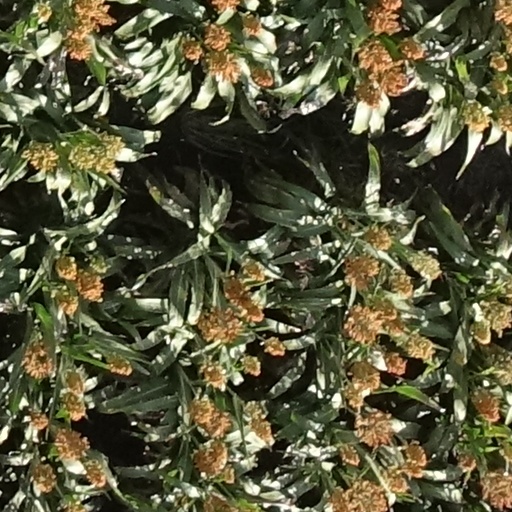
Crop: sorghum